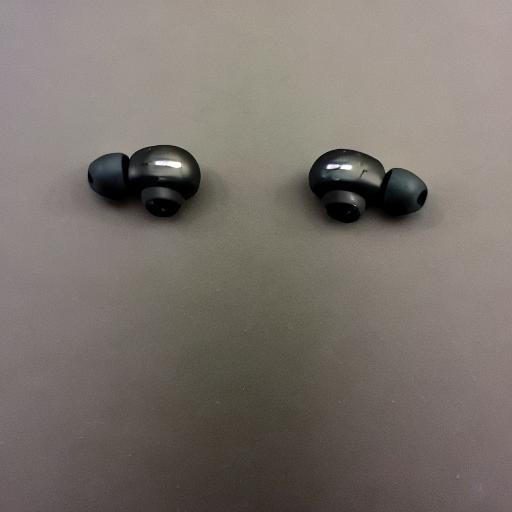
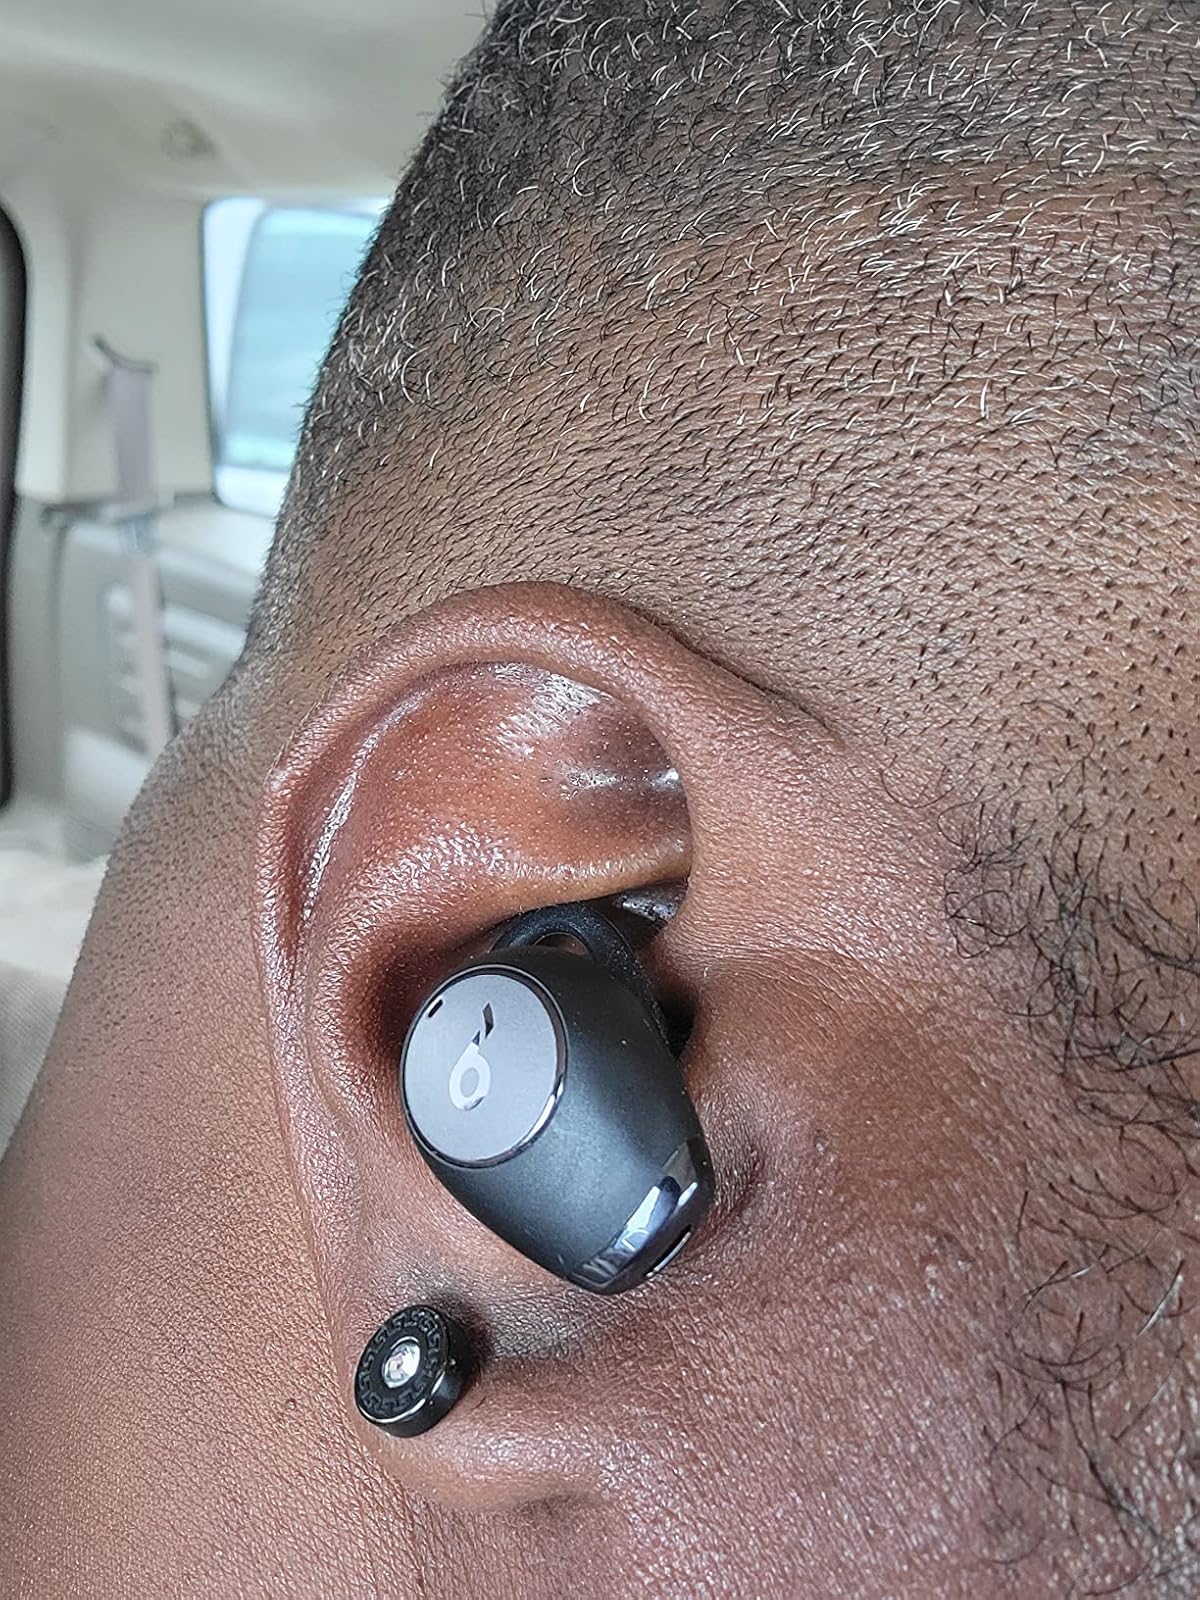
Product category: earbuds
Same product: no